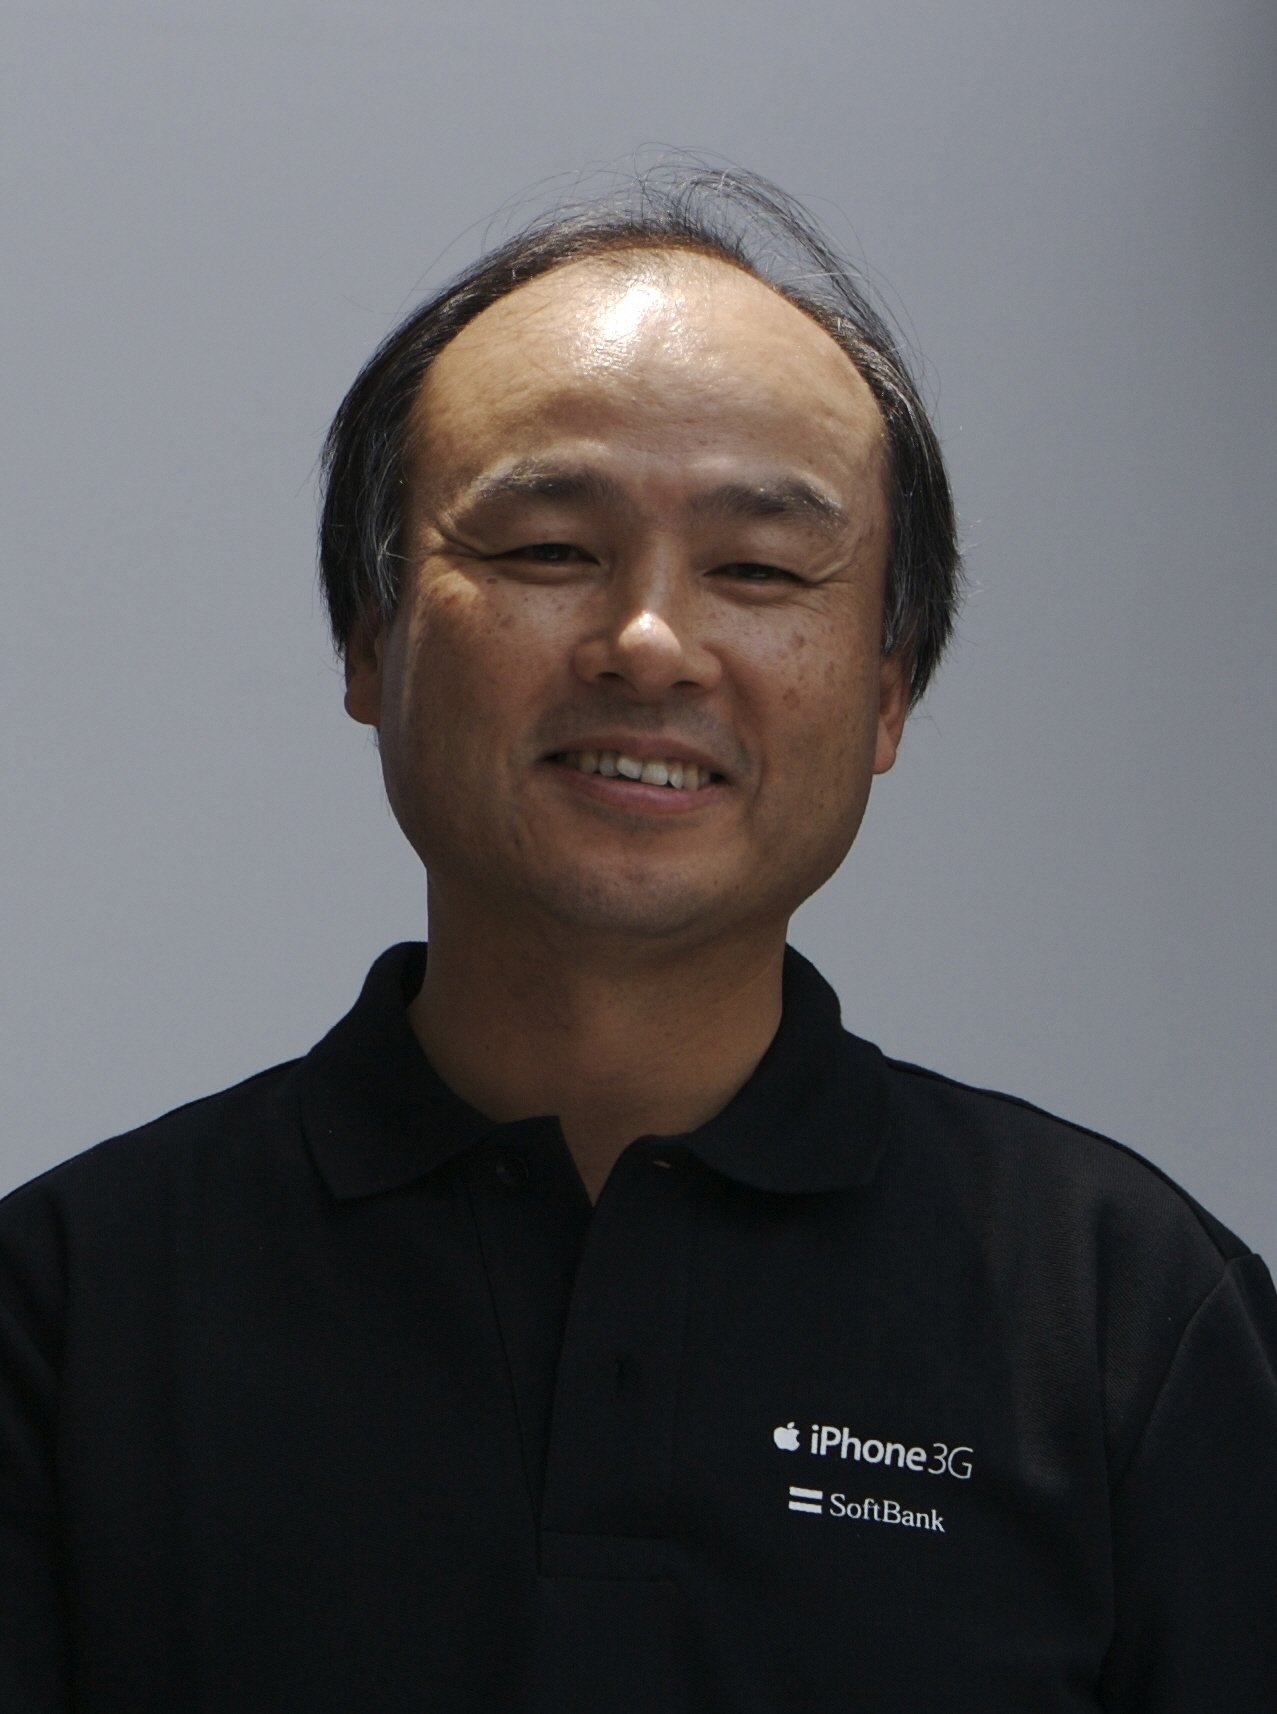
มาซาโยชิ ซง

Infobox person|name=มาซาโยชิ ซง|image=Masayoshi Son (孫正義) on July 11, 2008.jpg|image_size=|caption=มาซาโยชิ ซง เมื่อ ค.ศ. 2008|birth_date=|nationality=ญี่ปุ่น|birth_place=โทสุ, จังหวัดซากะ, ญี่ปุ่น|home_town=โตเกียว, ญี่ปุ่น|education=มหาวิทยาลัยแคลิฟอร์เนีย เบิร์กลีย์|occupation=ผู้ประกอบการ นักลงทุน ผู้ใจบุญ|known_for=ผู้ก่อตั้งซอฟต์แบงก์|net_worth=19.5 พันล้านดอลลาร์สหรัฐ (มีนาคม 2020)|spouse=มะซะมิ โอโนะ|children=2|website=
มาซาโยชิ ซง () หรือ ซง จ็อง-อึย () เกิดเมื่อวันที่ 11 สิงหาคม ค.ศ. 1957 เป็นนักธุรกิจชาวประเทศญี่ปุ่น|ญี่ปุ่นเชื้อสายประเทศเกาหลีใต้|เกาหลี ผู้ประกอบการด้านเทคโนโลยี นักลงทุน และมหาเศรษฐี เป็นผู้ก่อตั้งและประธานเจ้าหน้าที่บริหารของบริษัทซอฟต์แบงก์ และประธานเจ้าหน้าที่บริหารของบริษัทซอฟต์แบงก์โมบายล์ นอกจากนี้ยังเป็นประธานของอาร์มโฮลดิง บริษัทผู้ผลิตสารกึ่งตัวนำสัญชาติอังกฤษด้วย
นิตยสารฟอบส์เผยว่าซงมีมูลค่าทรัพย์สินสุทธิมากถึง 19.5 พันล้านดอลลาร์สหรัฐ จึงเป็นบุคคลที่ร่ำรวยเป็นอันดับ 2 ของญี่ปุ่นในเดือนมีนาคม ค.ศ. 2020
== อ้างอิง ==
หมวดหมู่:นักธุรกิจชาวญี่ปุ่น